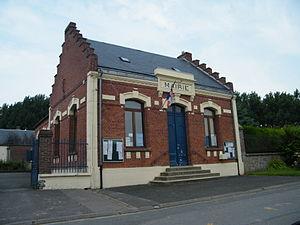
mairie.
Wiencourt-l'Équipée est une commune française située dans le département de la Somme, en région Hauts-de-France.